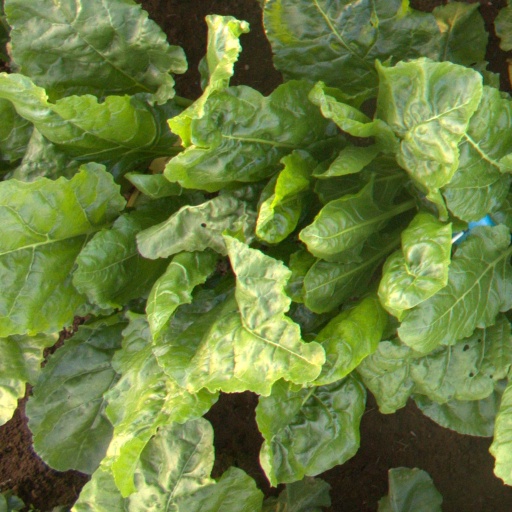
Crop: sugar beet